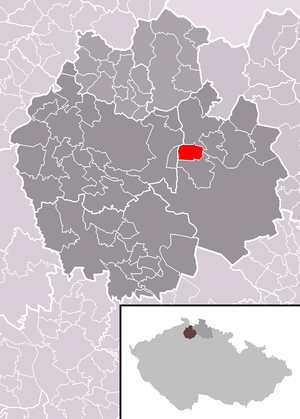
Pertoltice pod Ralskem est une commune du district de Česká Lípa, dans la région de Liberec, en République tchèque. Sa population s'élevait à 397 habitants en 2018.